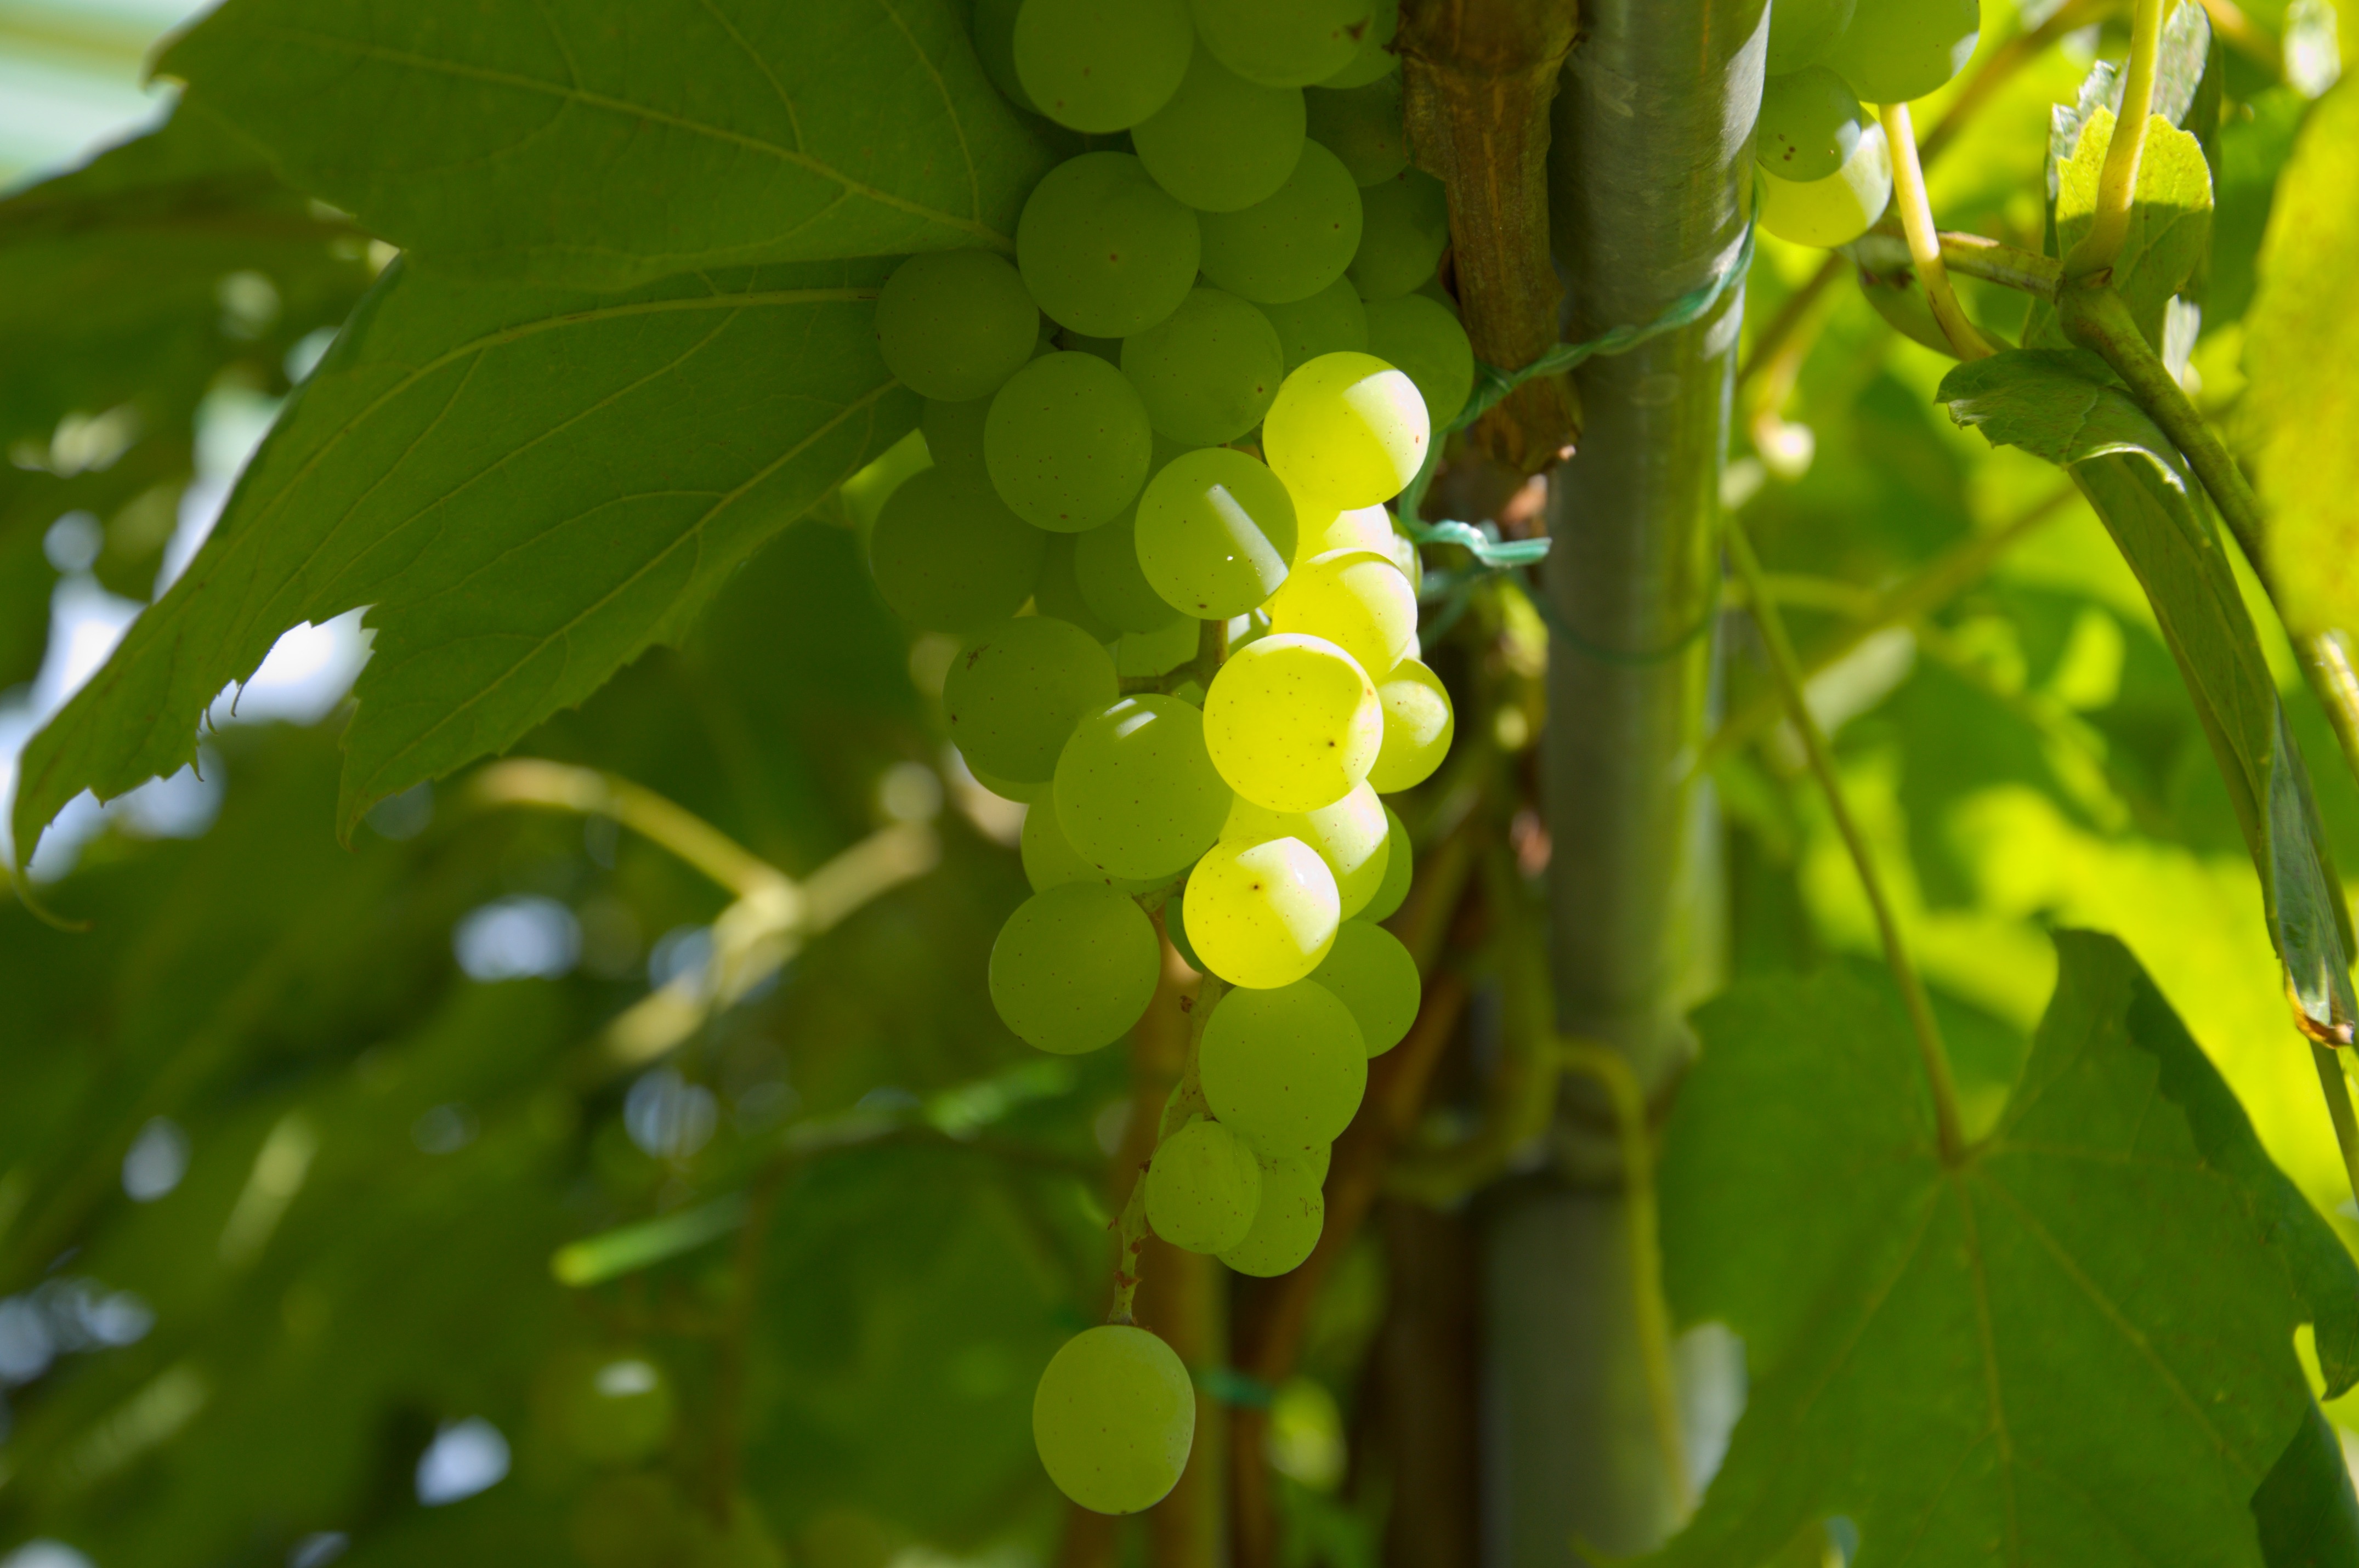
tree, nature, branch, plant, sun, fruit, sunlight, leaf, flower, summer, food, green, produce, botany, yellow, flora, shrub, grapes, macro photography, flowering plant, coccoloba uvifera, woody plant, land plant